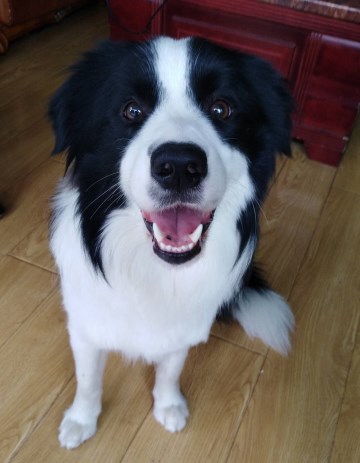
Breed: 2594-n000109-Border_collie